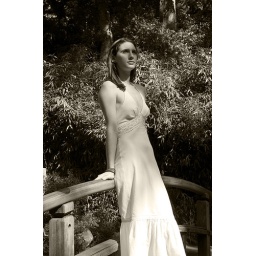
Laura standing on a wooden bridge near the waterfall at Maymont Park.